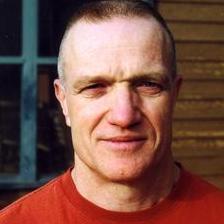
Age: 58